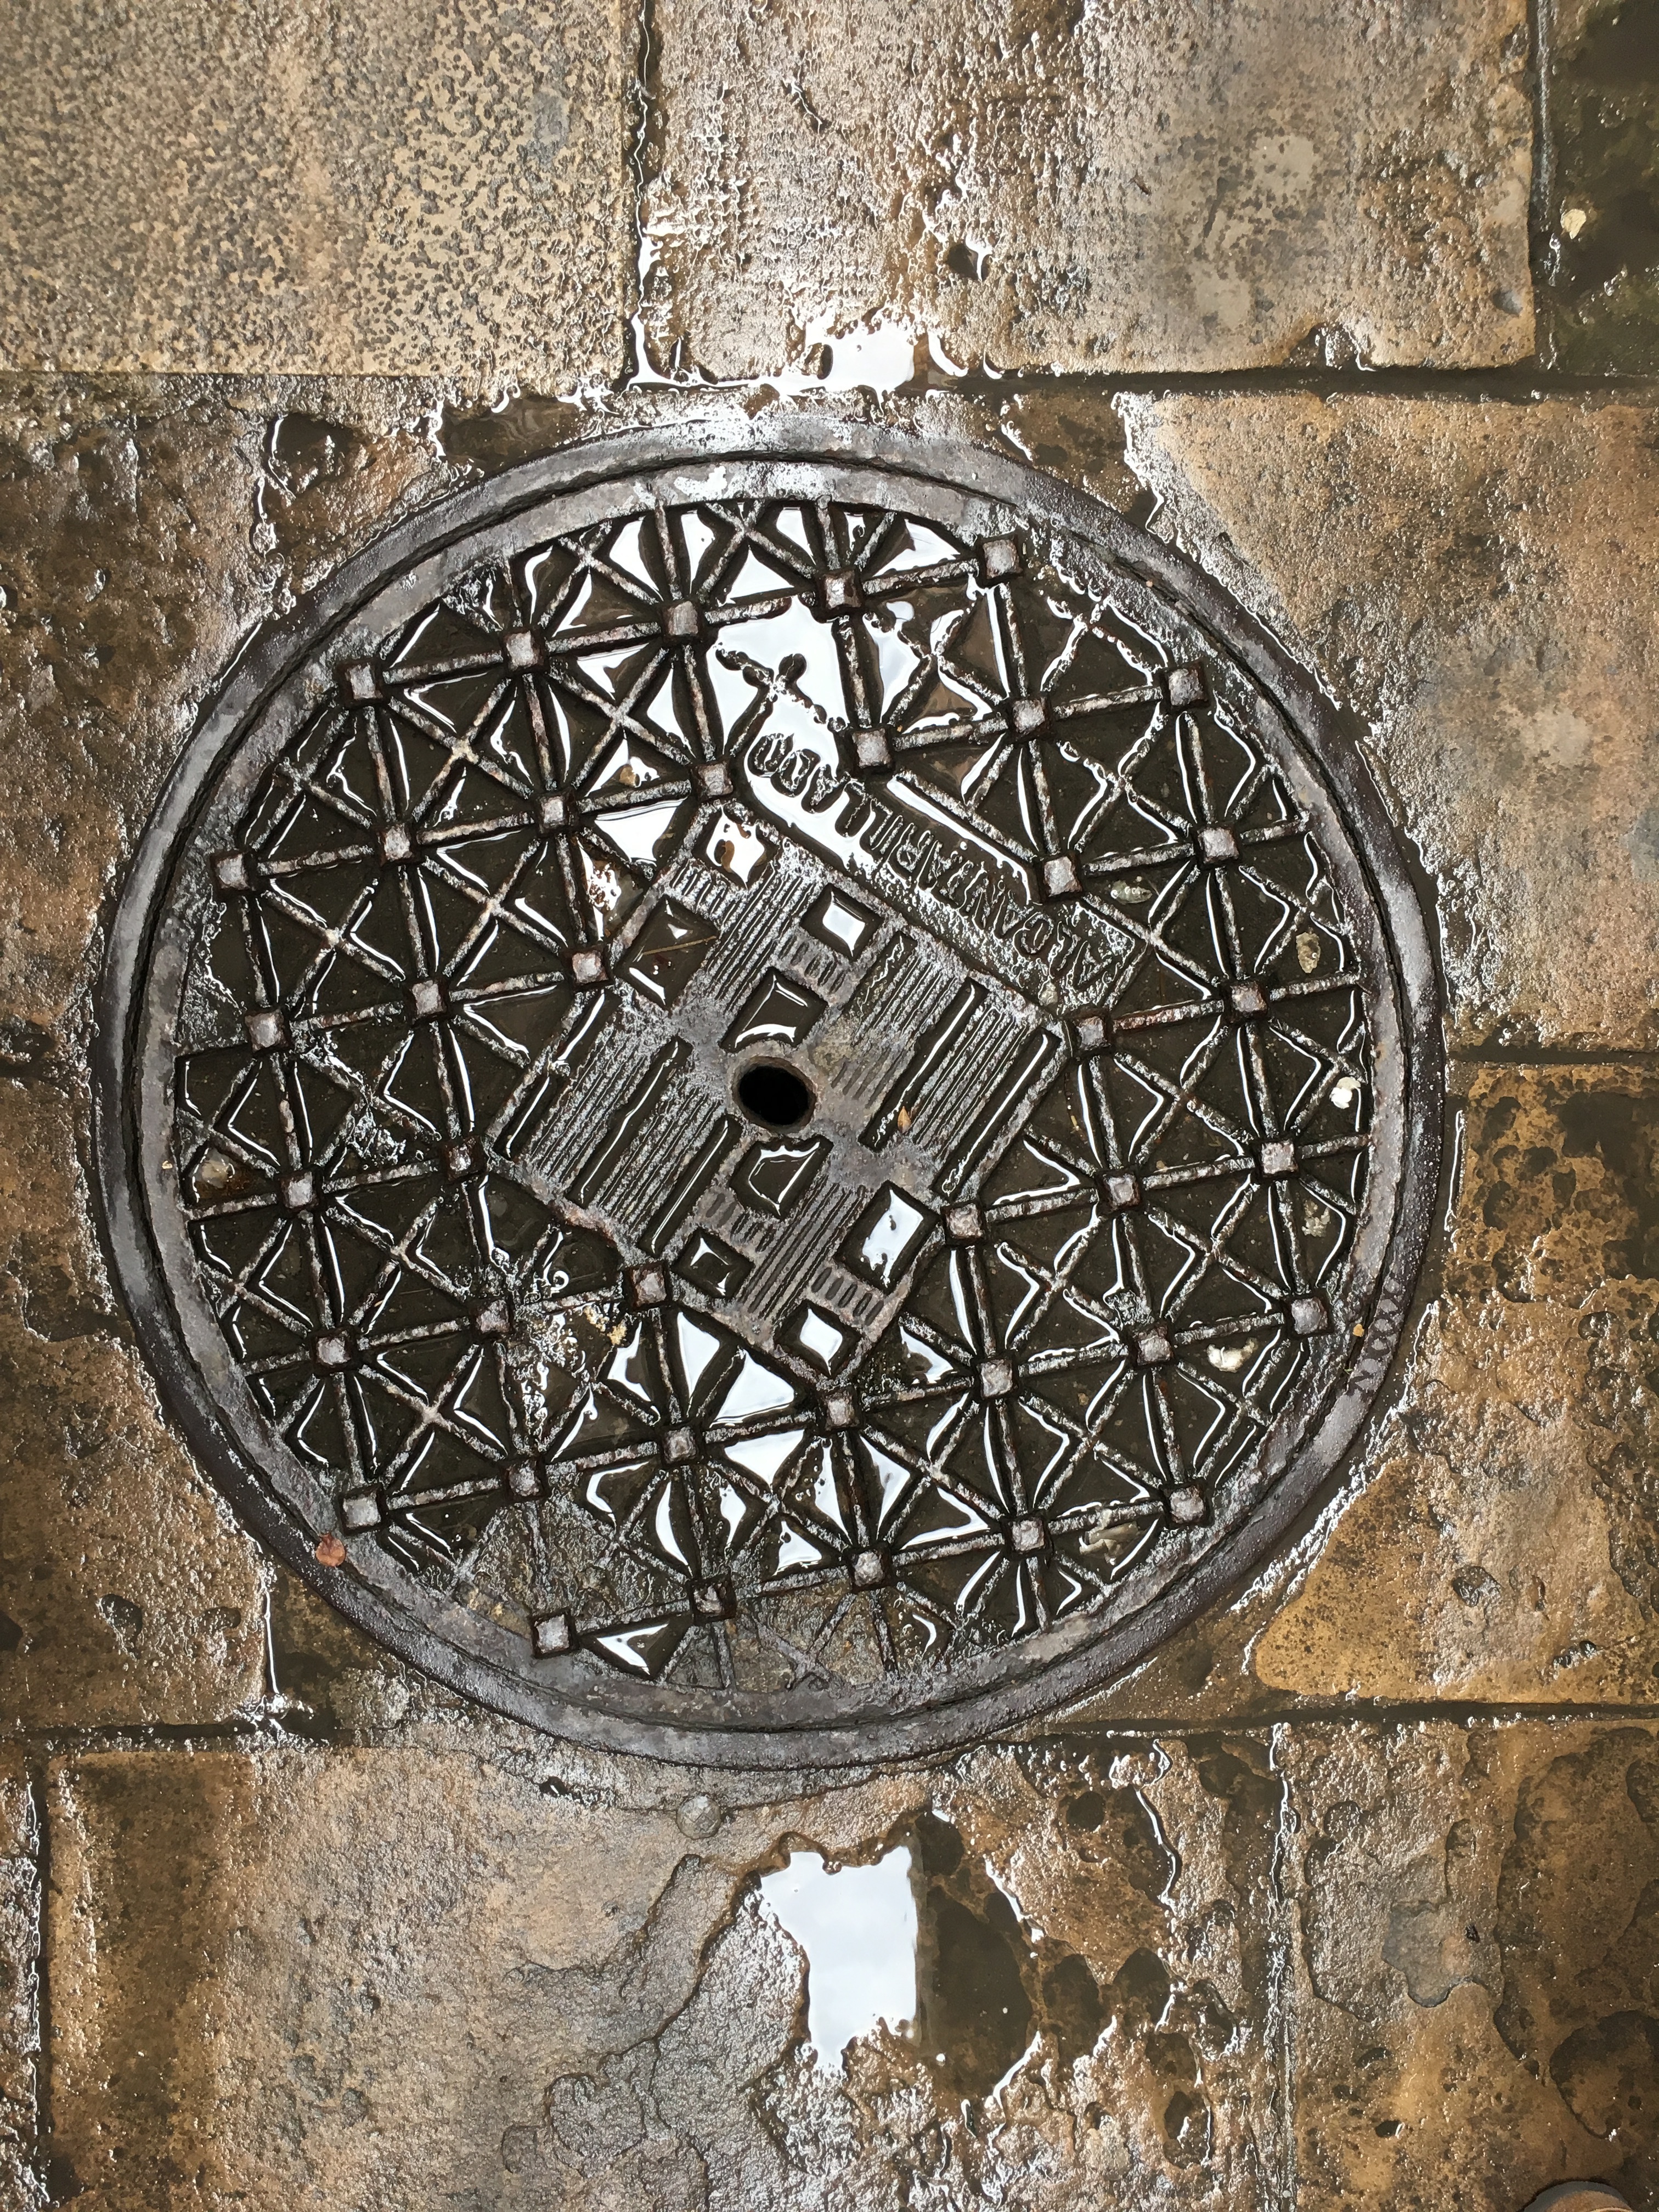
iron, manhole, wheel, manhole cover, lighting, ancient history, window